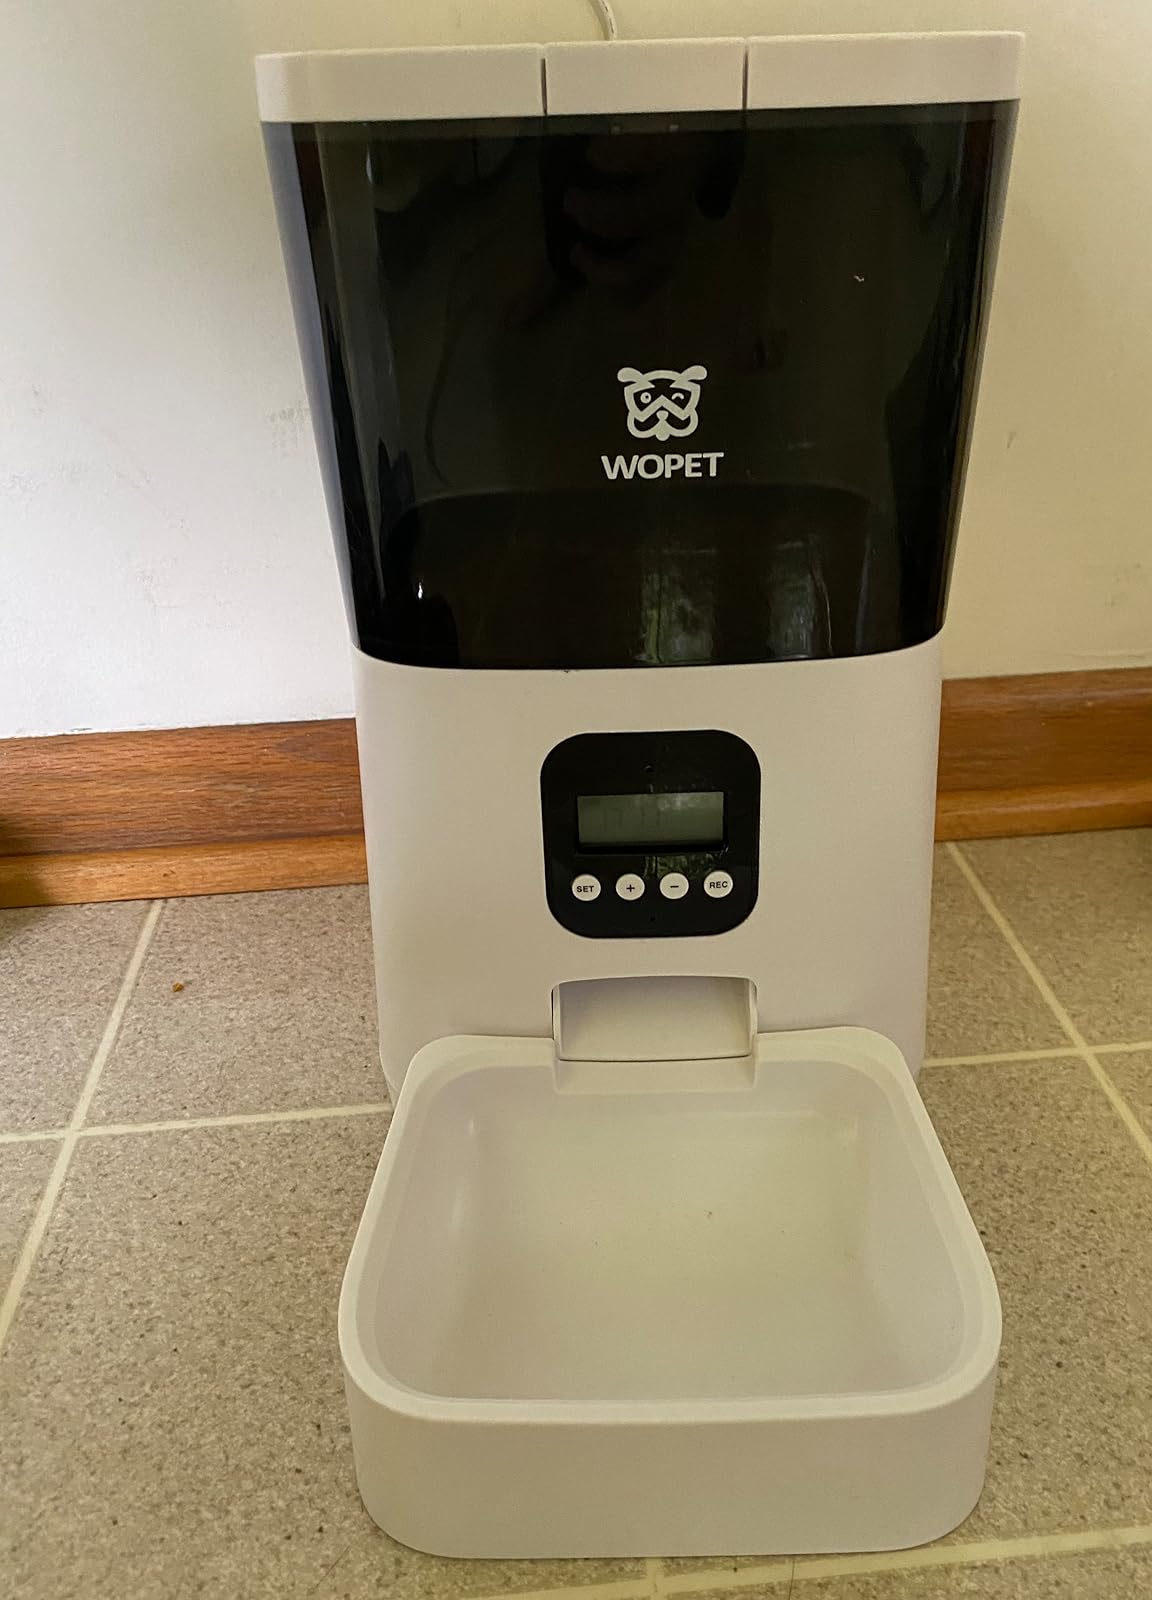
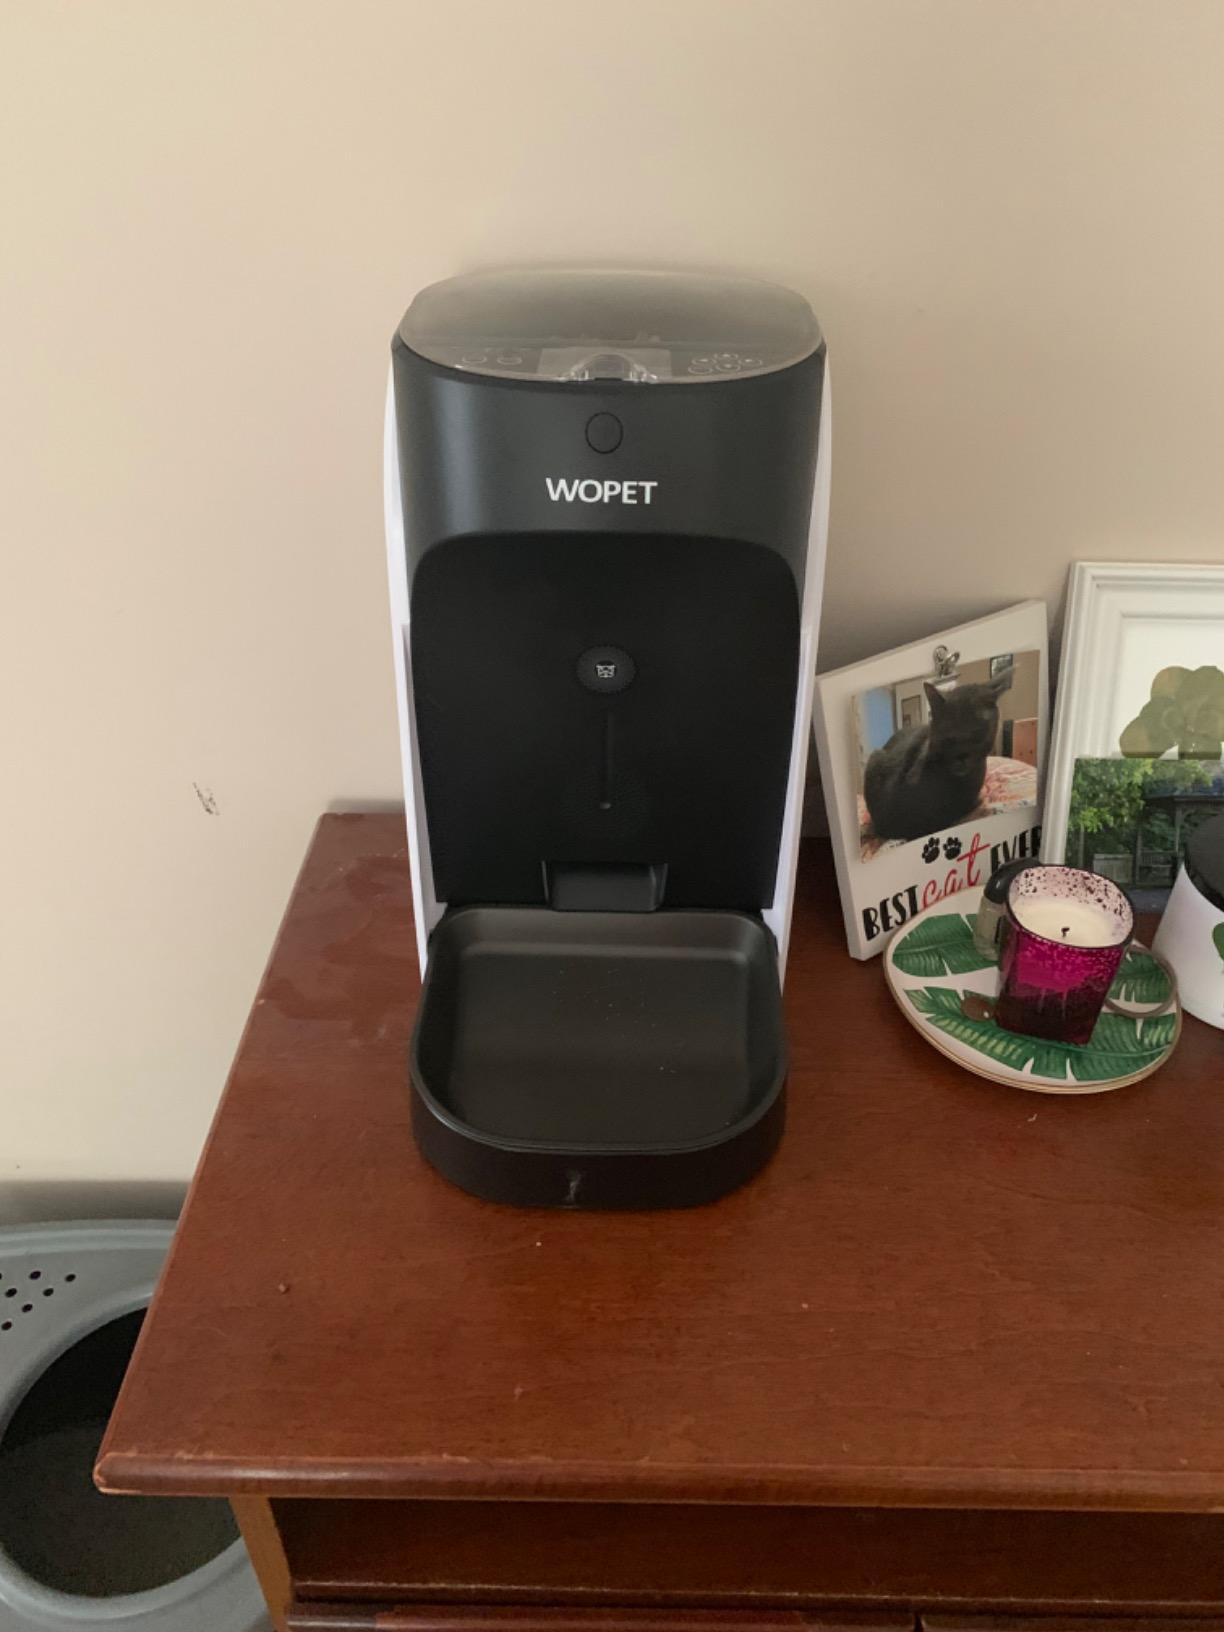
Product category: items_feeder
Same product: no